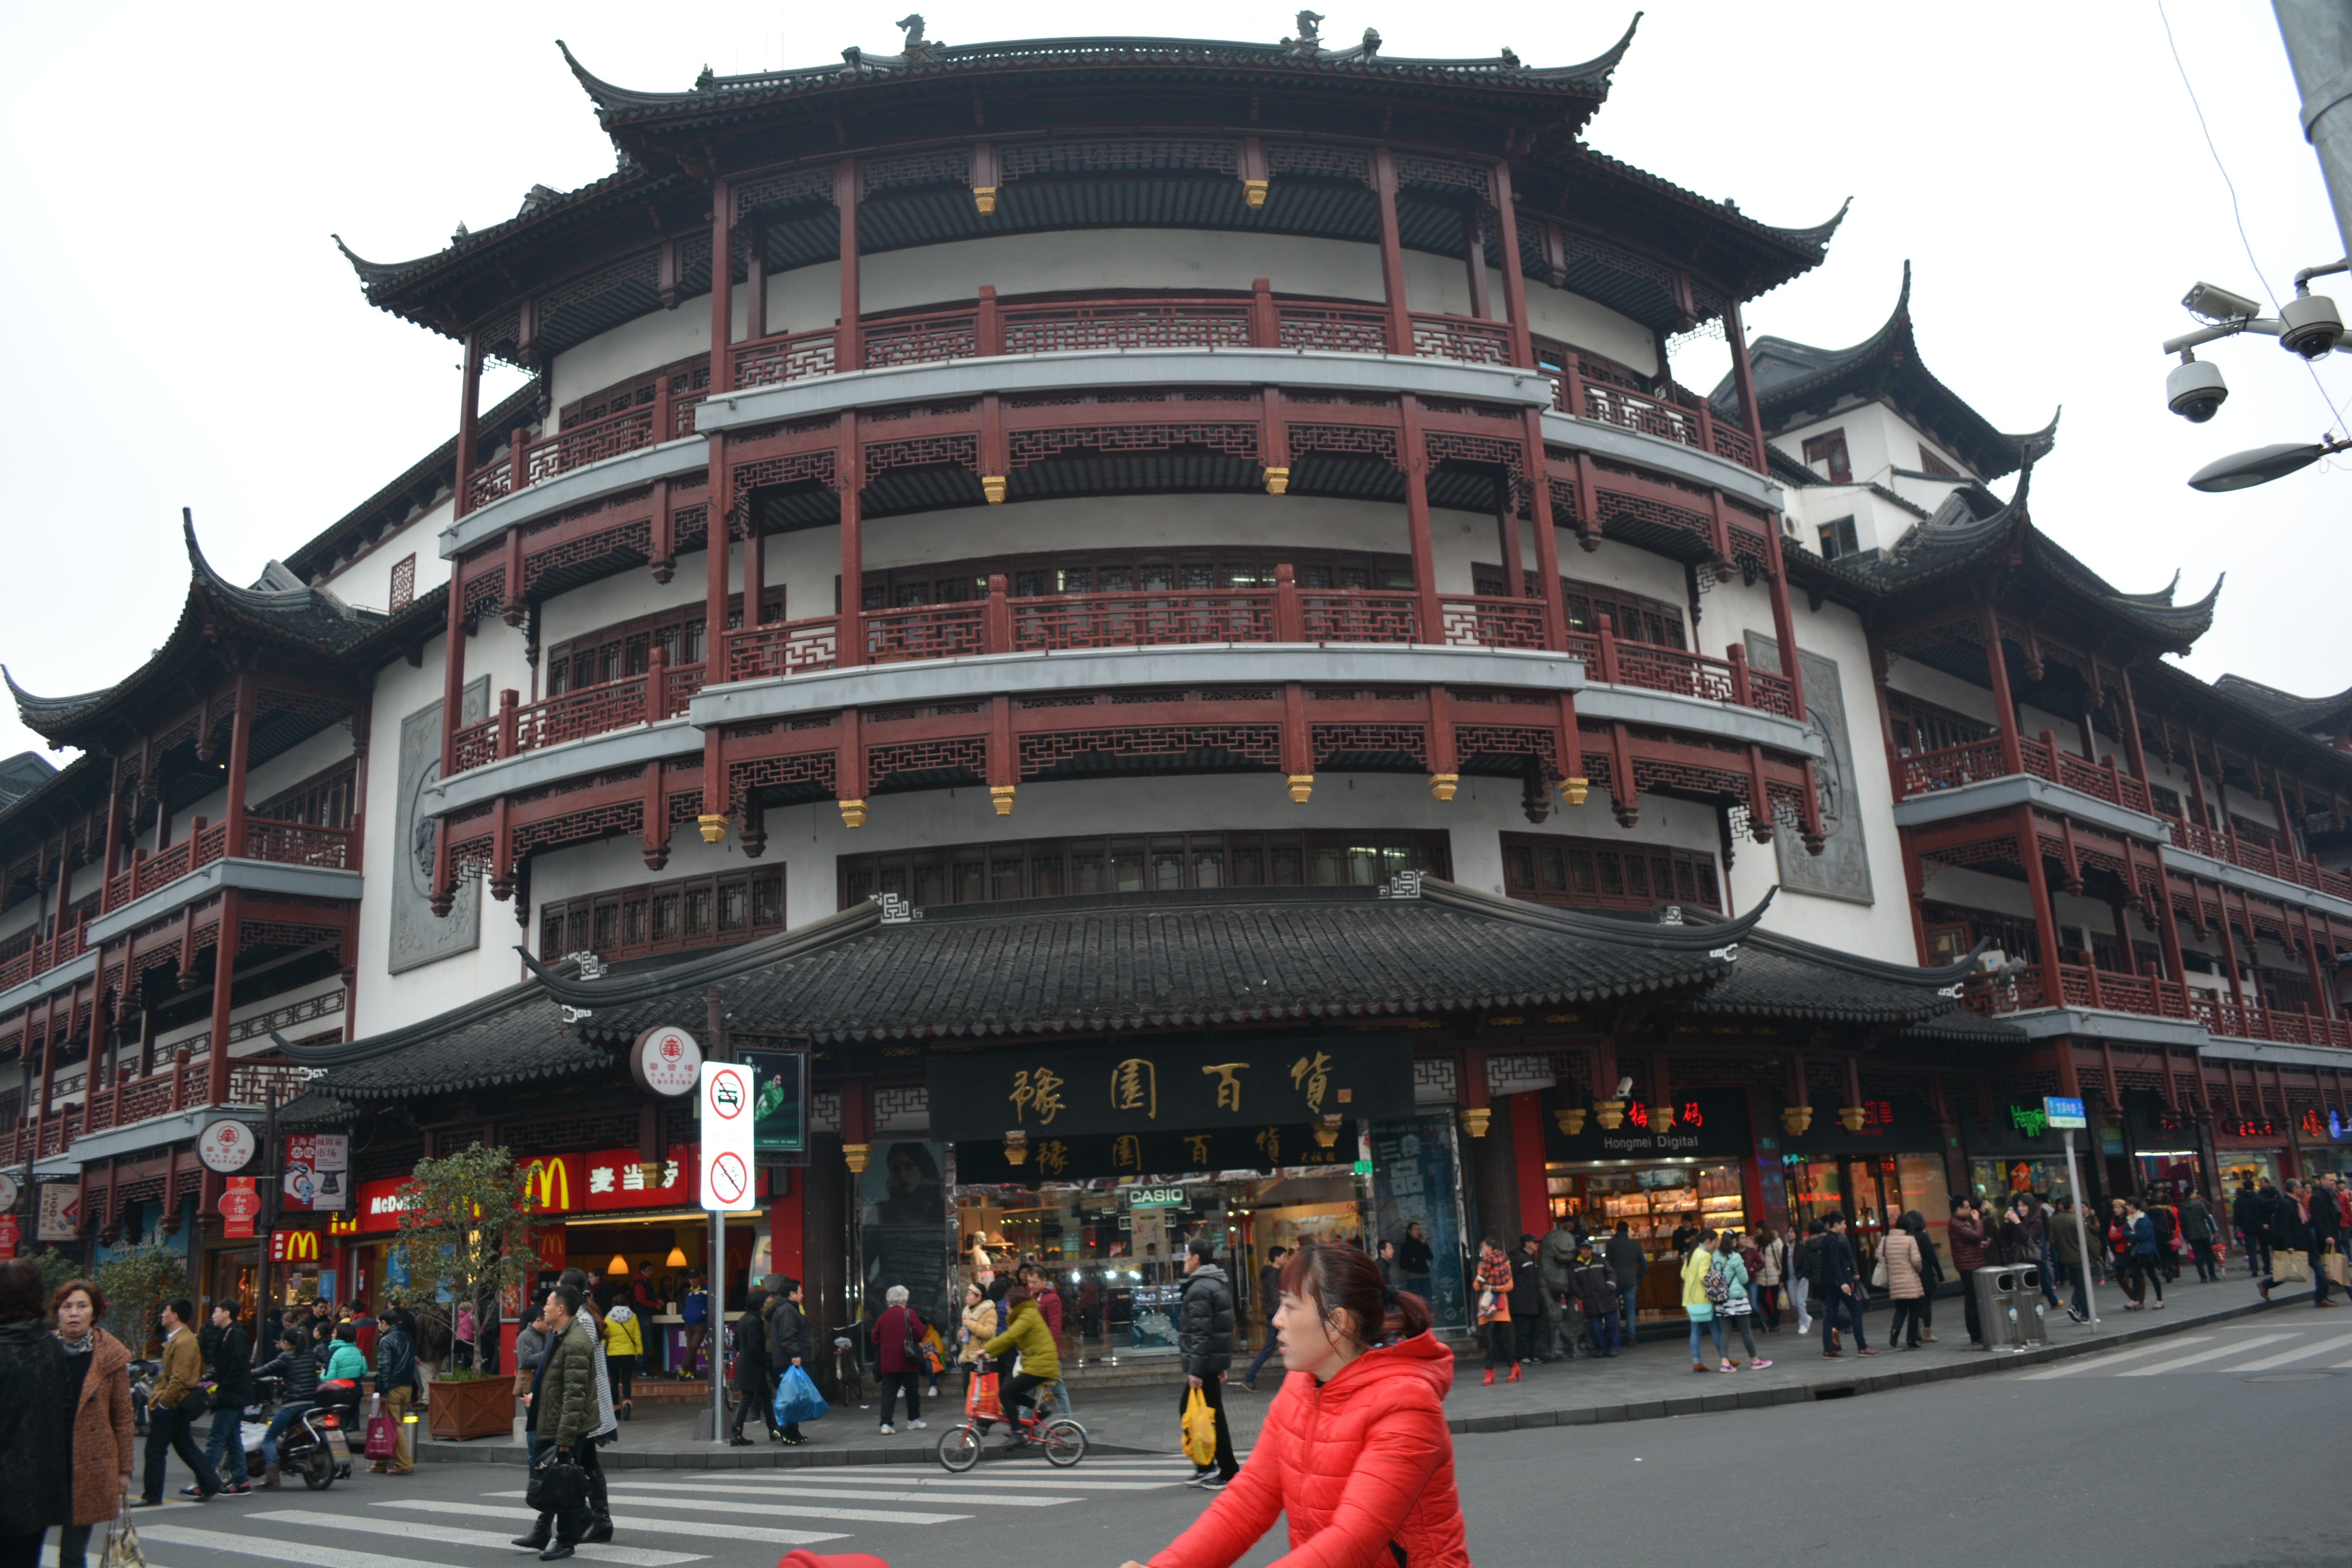
structure, stadium, sport venue